Michael Khouri

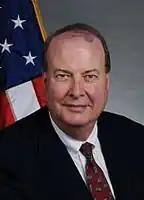

Michael A. Khouri is a former commissioner of the Federal Maritime Commission. He was nominated by President Obama and confirmed by the U.S. Senate in December 2009. President Trump designated him as acting chairman on January 23, 2017, and then designated him as chairman on March 3, 2019. He was succeeded by Chairman Maffei in March 2021.